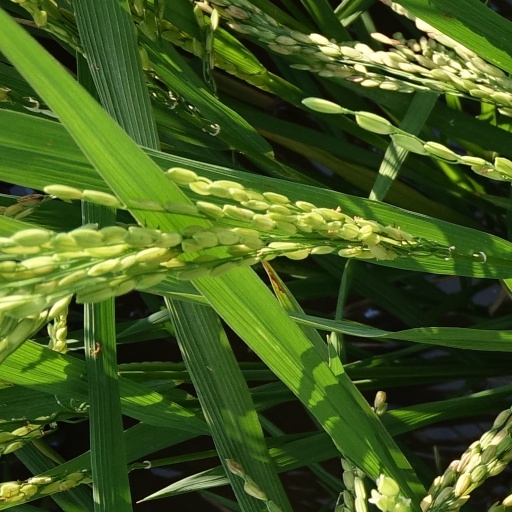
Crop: rice